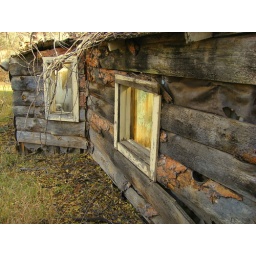
came across some old cabins on a forrest road in the santa fe mountains New Mexico